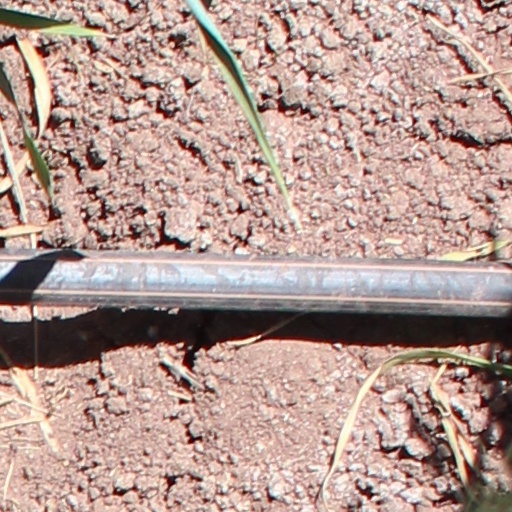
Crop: wheat